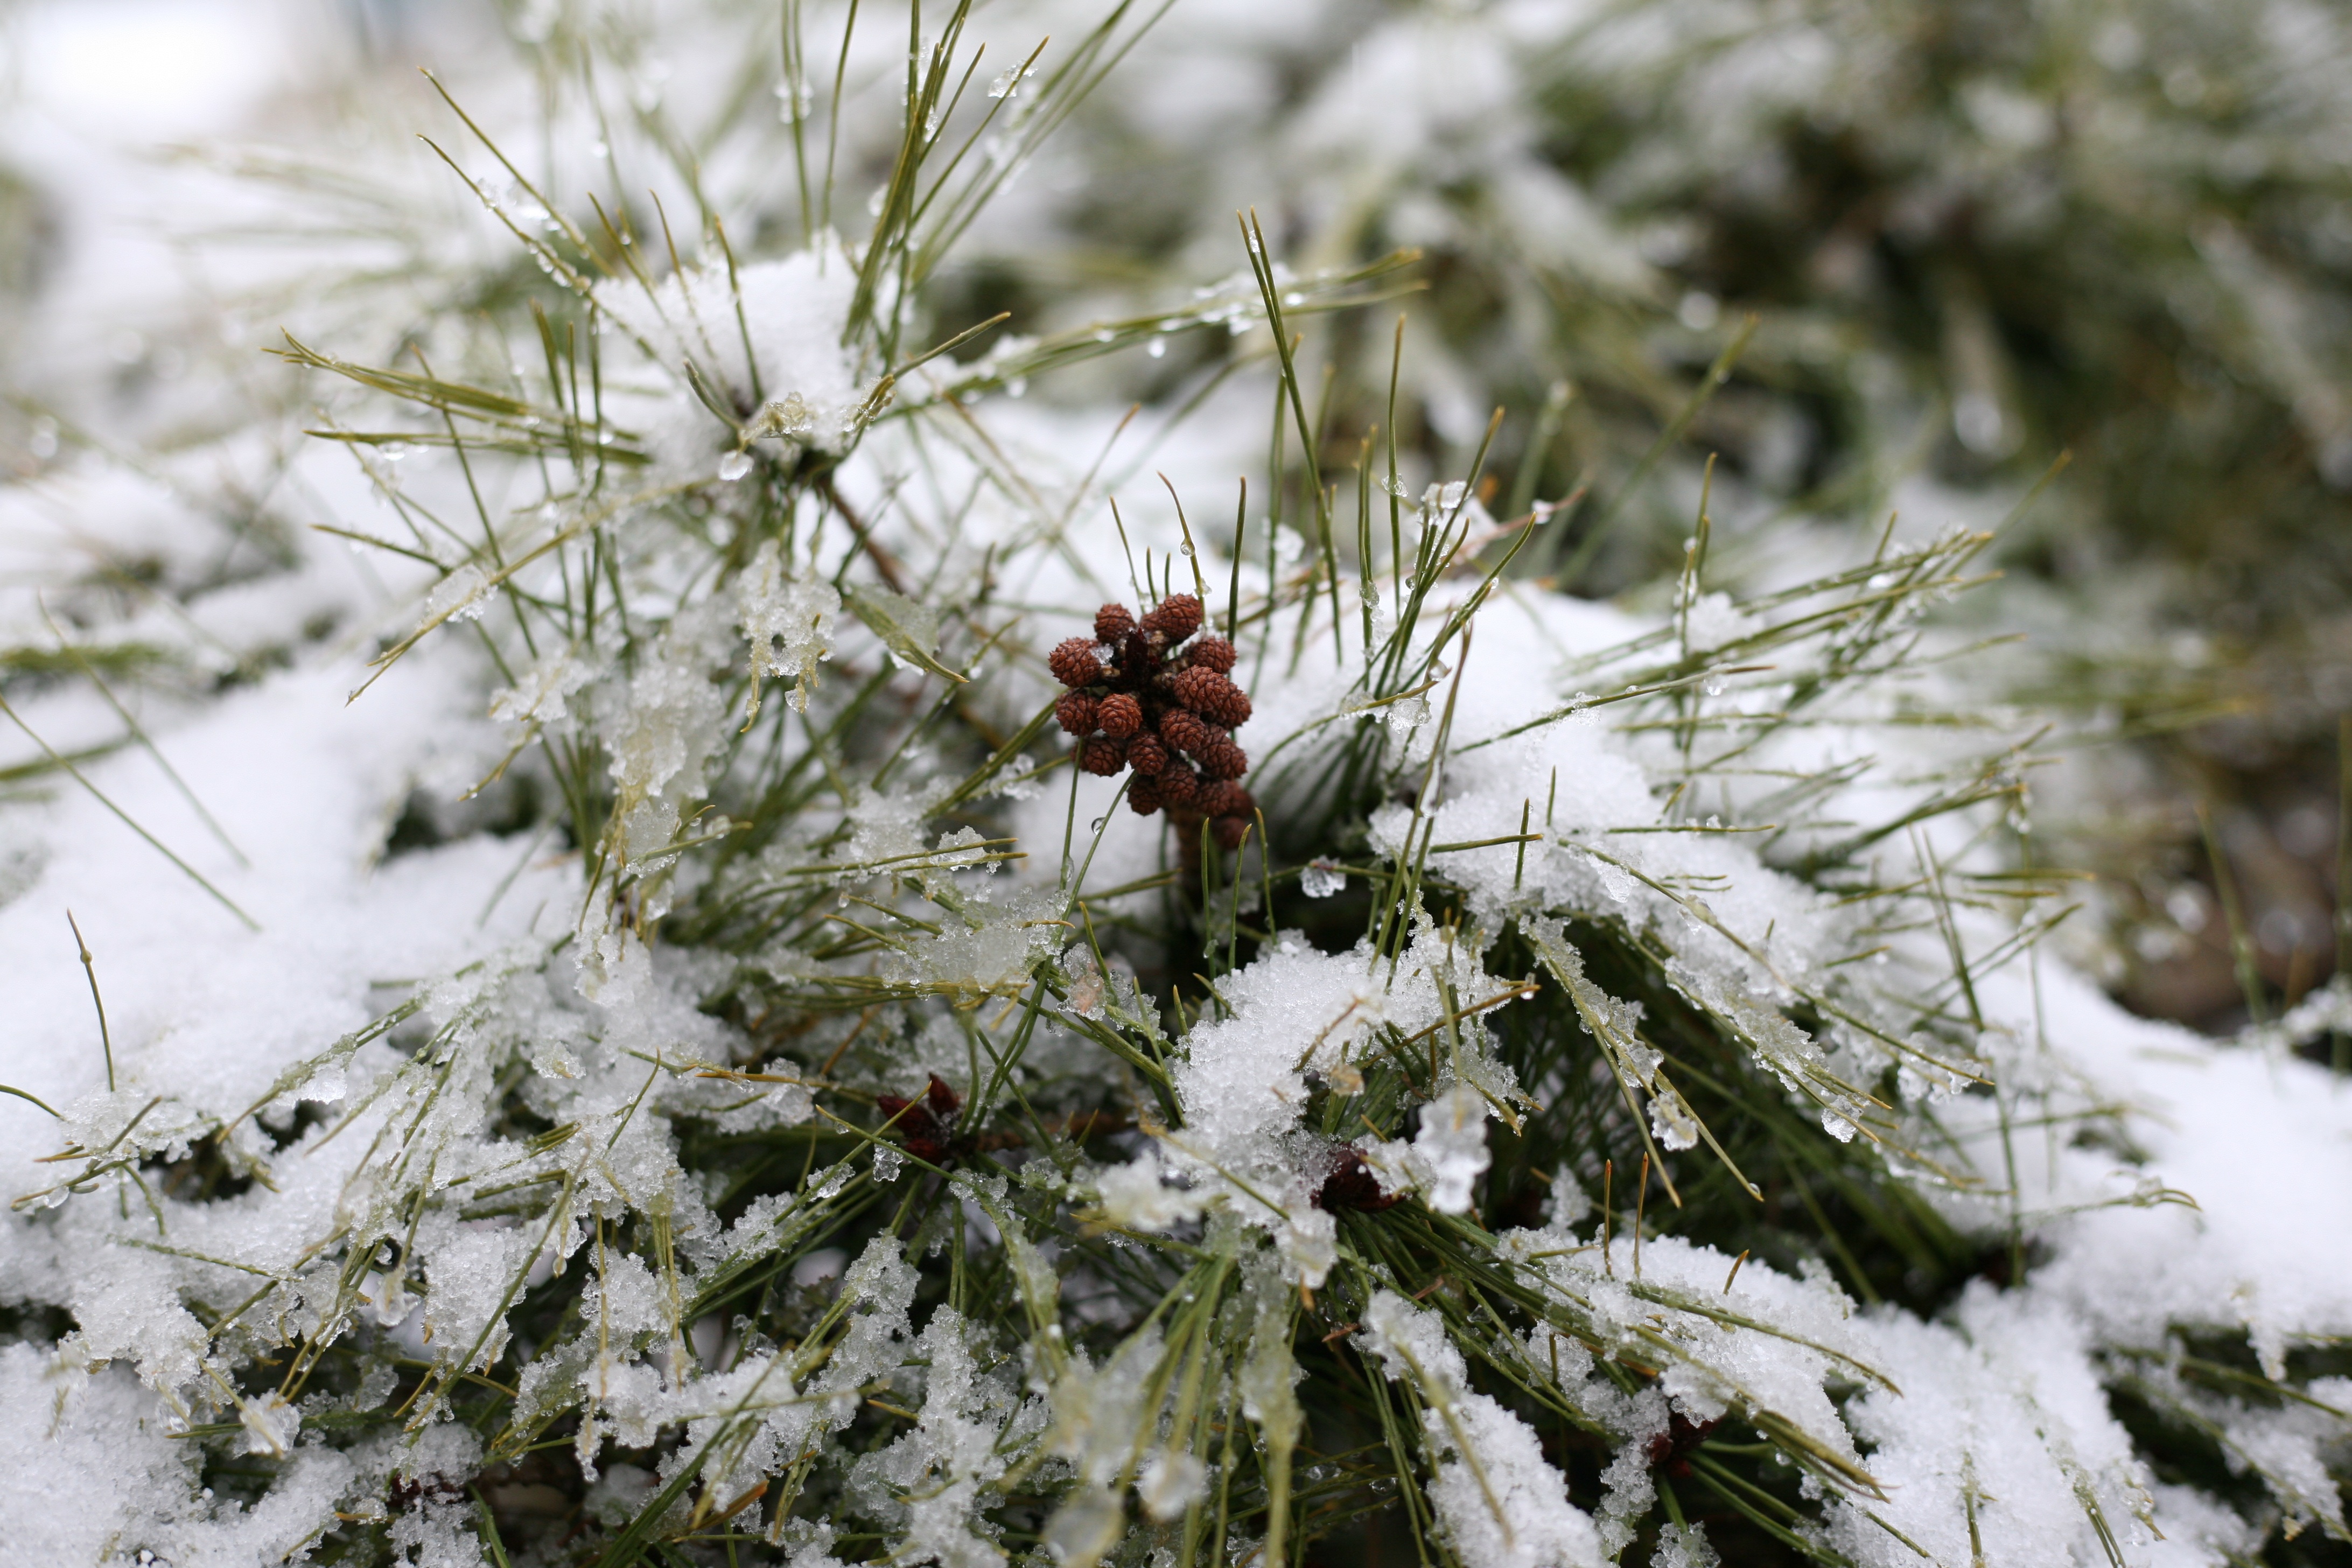
tree, nature, branch, snow, winter, plant, flower, frost, pine, ice, weather, fir, flora, season, fauna, twig, conifer, close up, spruce, eggplant, freezing, macro photography, in the cold, solgaji, woody plant, land plant